Alfred Baldwin (politician)

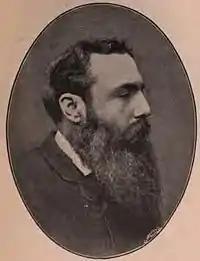
Baldwin in 1895.

Alfred Baldwin (4 June 1841 – 13 February 1908) was an English businessman and Conservative Party Member of Parliament (MP). He was the father of Stanley Baldwin, the Conservative Prime Minister.